Wimbledon F.C.

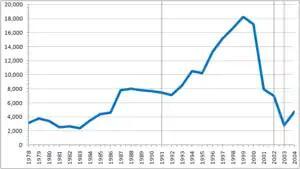
Average home league attendances from joining the Football League in 1977 to 2004. The three vertical lines on the graph (from left to right) represent:"(1991) – Move to Selhurst Park(2002) – Confirmation of move to Milton Keynes(2003) – Move to Milton Keynes"

Wimbledon originally played on Wimbledon Common, using the Fox and Grapes public house in Camp Road as the team's headquarters and changing room. The club moved to Plough Lane in September 1912. During the 1930s and 1940s, crowds of between 7,000 and 10,000 were not uncommon at the ground. Wimbledon's highest attendance at the ground came on 2 March 1935, when 18,080 people were attracted to an FA Amateur Cup tie against HMS Victory. Floodlights were first used on 3 October 1960 in a London Charity Cup match against Arsenal.